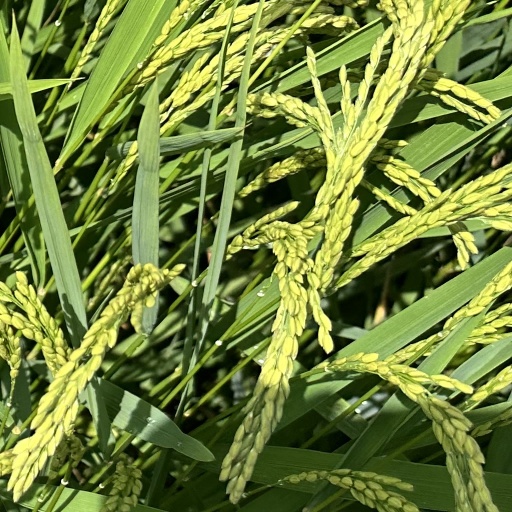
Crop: rice